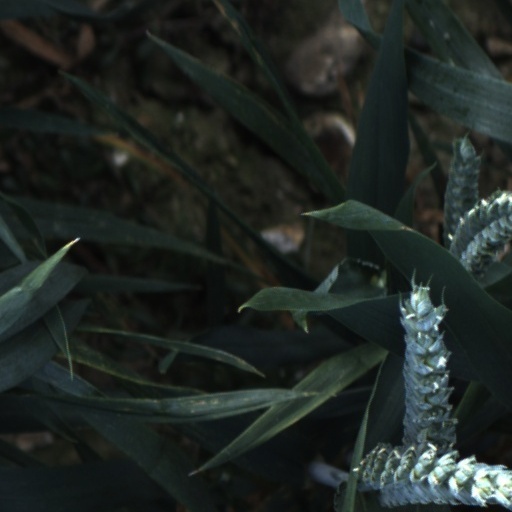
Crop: wheat